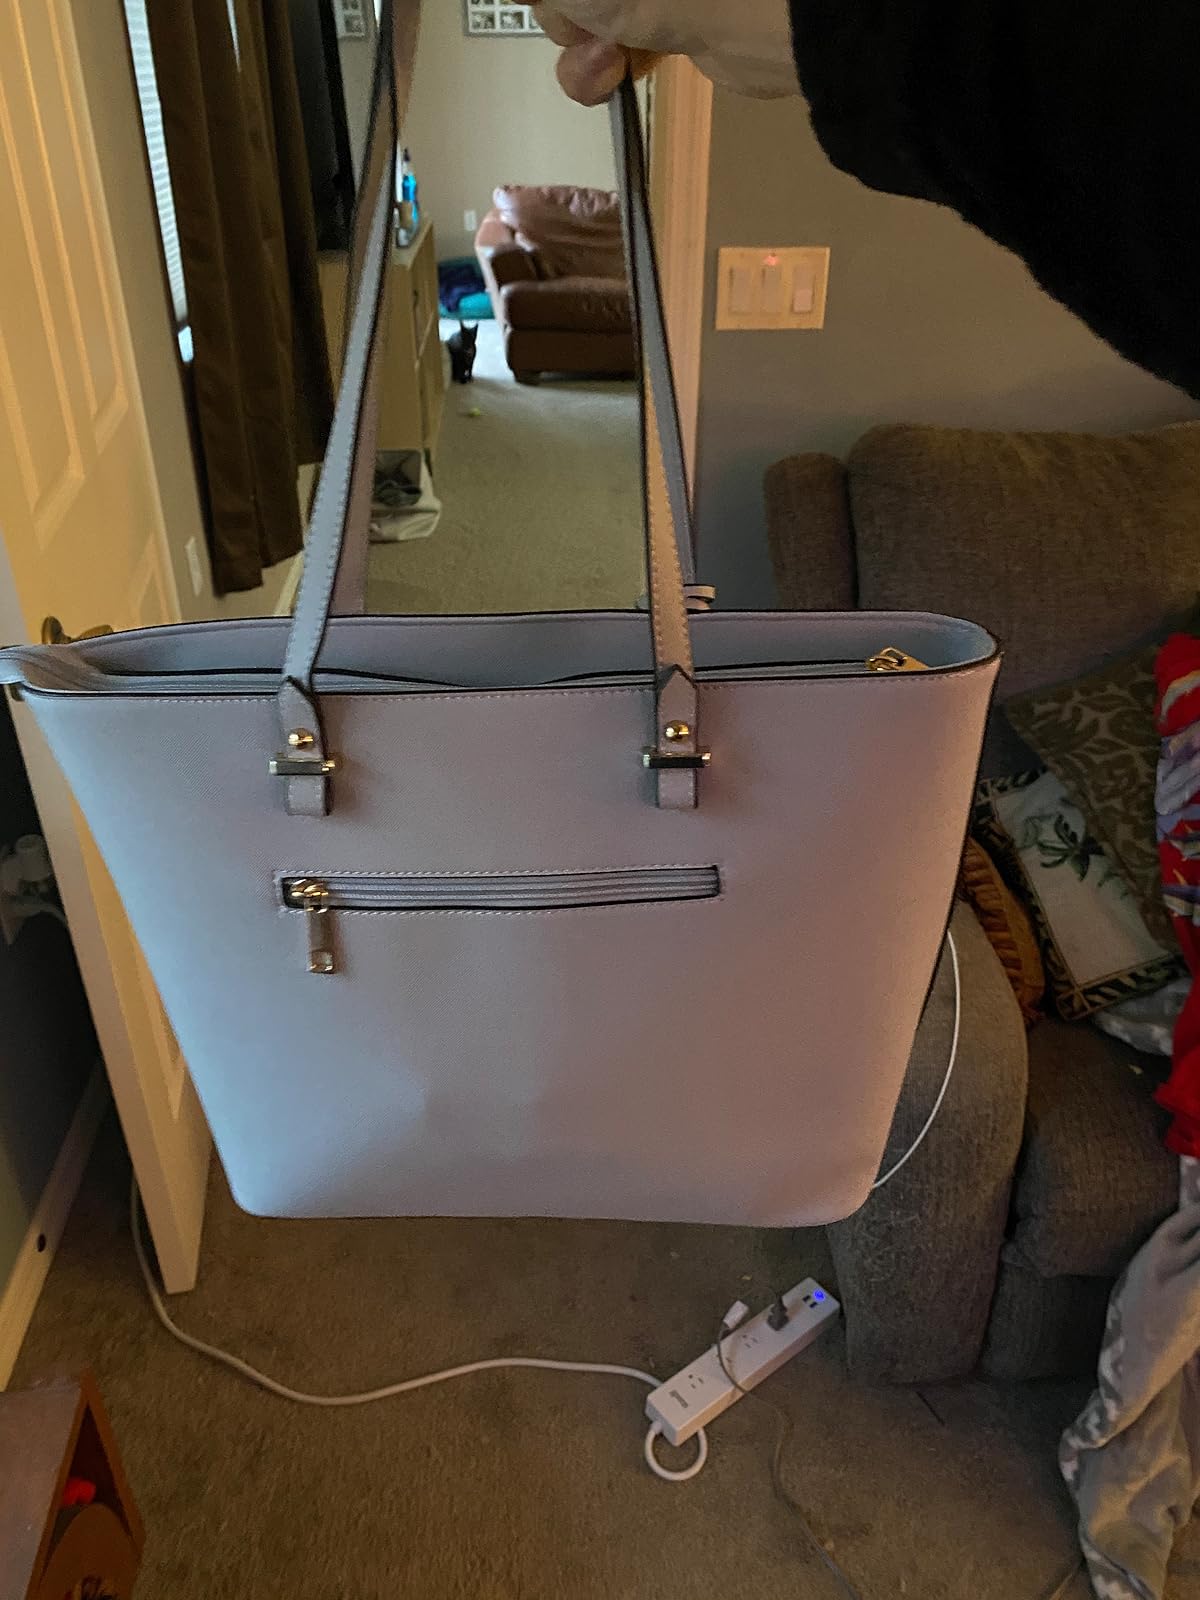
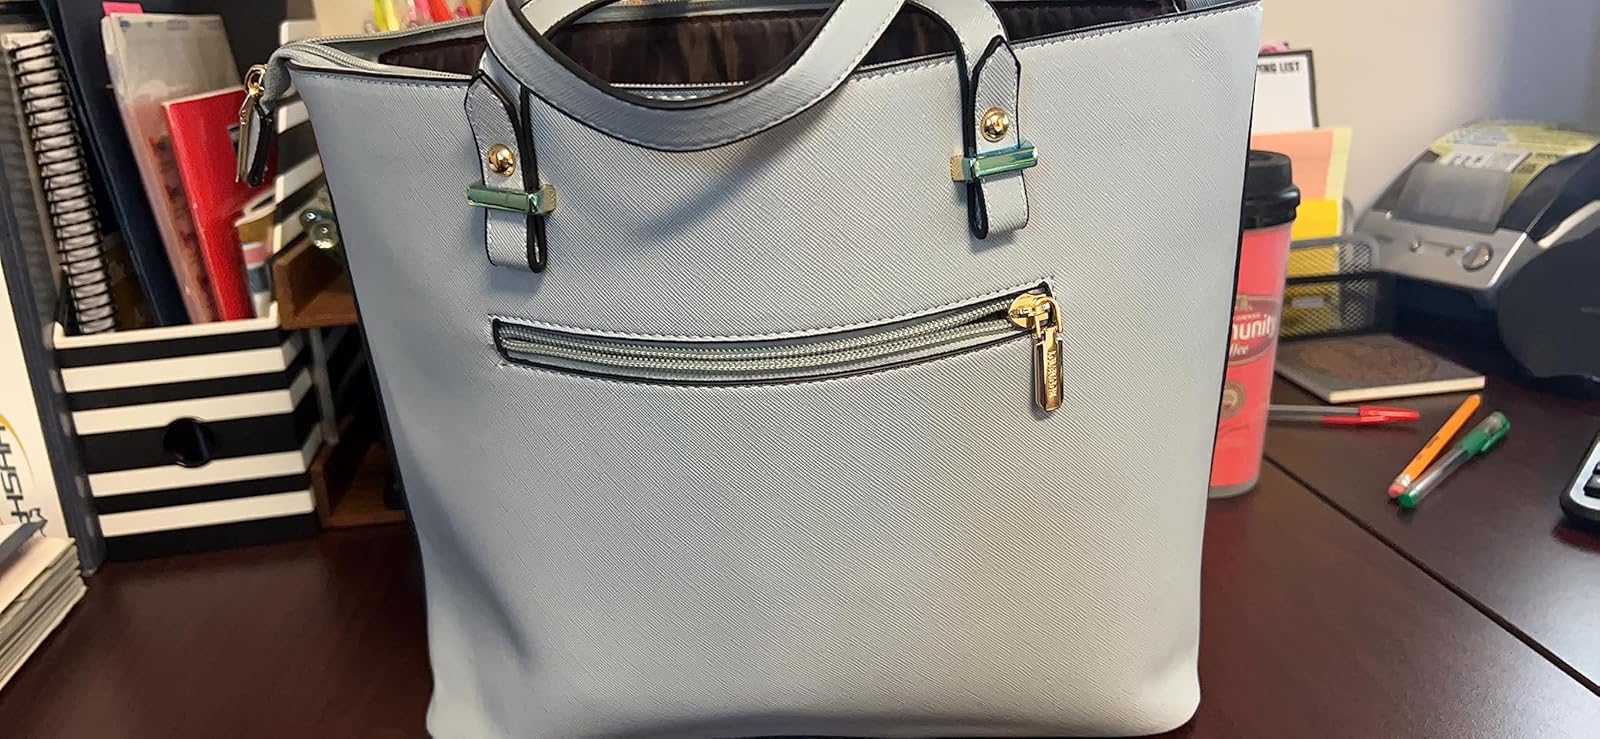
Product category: accessories_handbag
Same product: yes